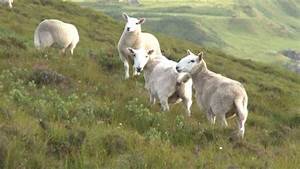
Label: pecora